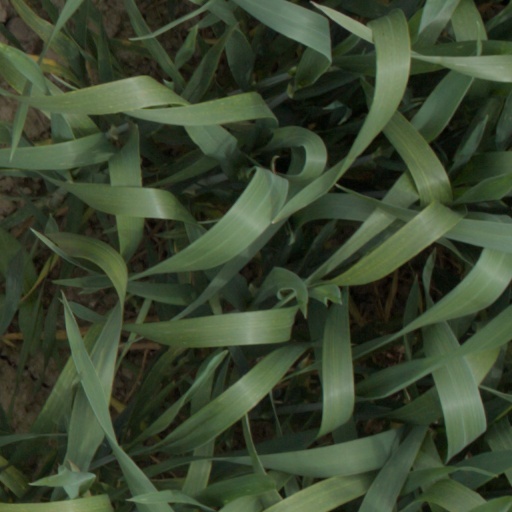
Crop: wheat